List of Manchester Metrolink tram stops

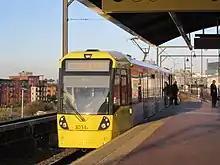
Cornbrook tram stop, a major interchange on the Metrolink network

Since opening in 1992, the Manchester Metrolink light-rail/tram system has grown to a network of 99 tram stops.